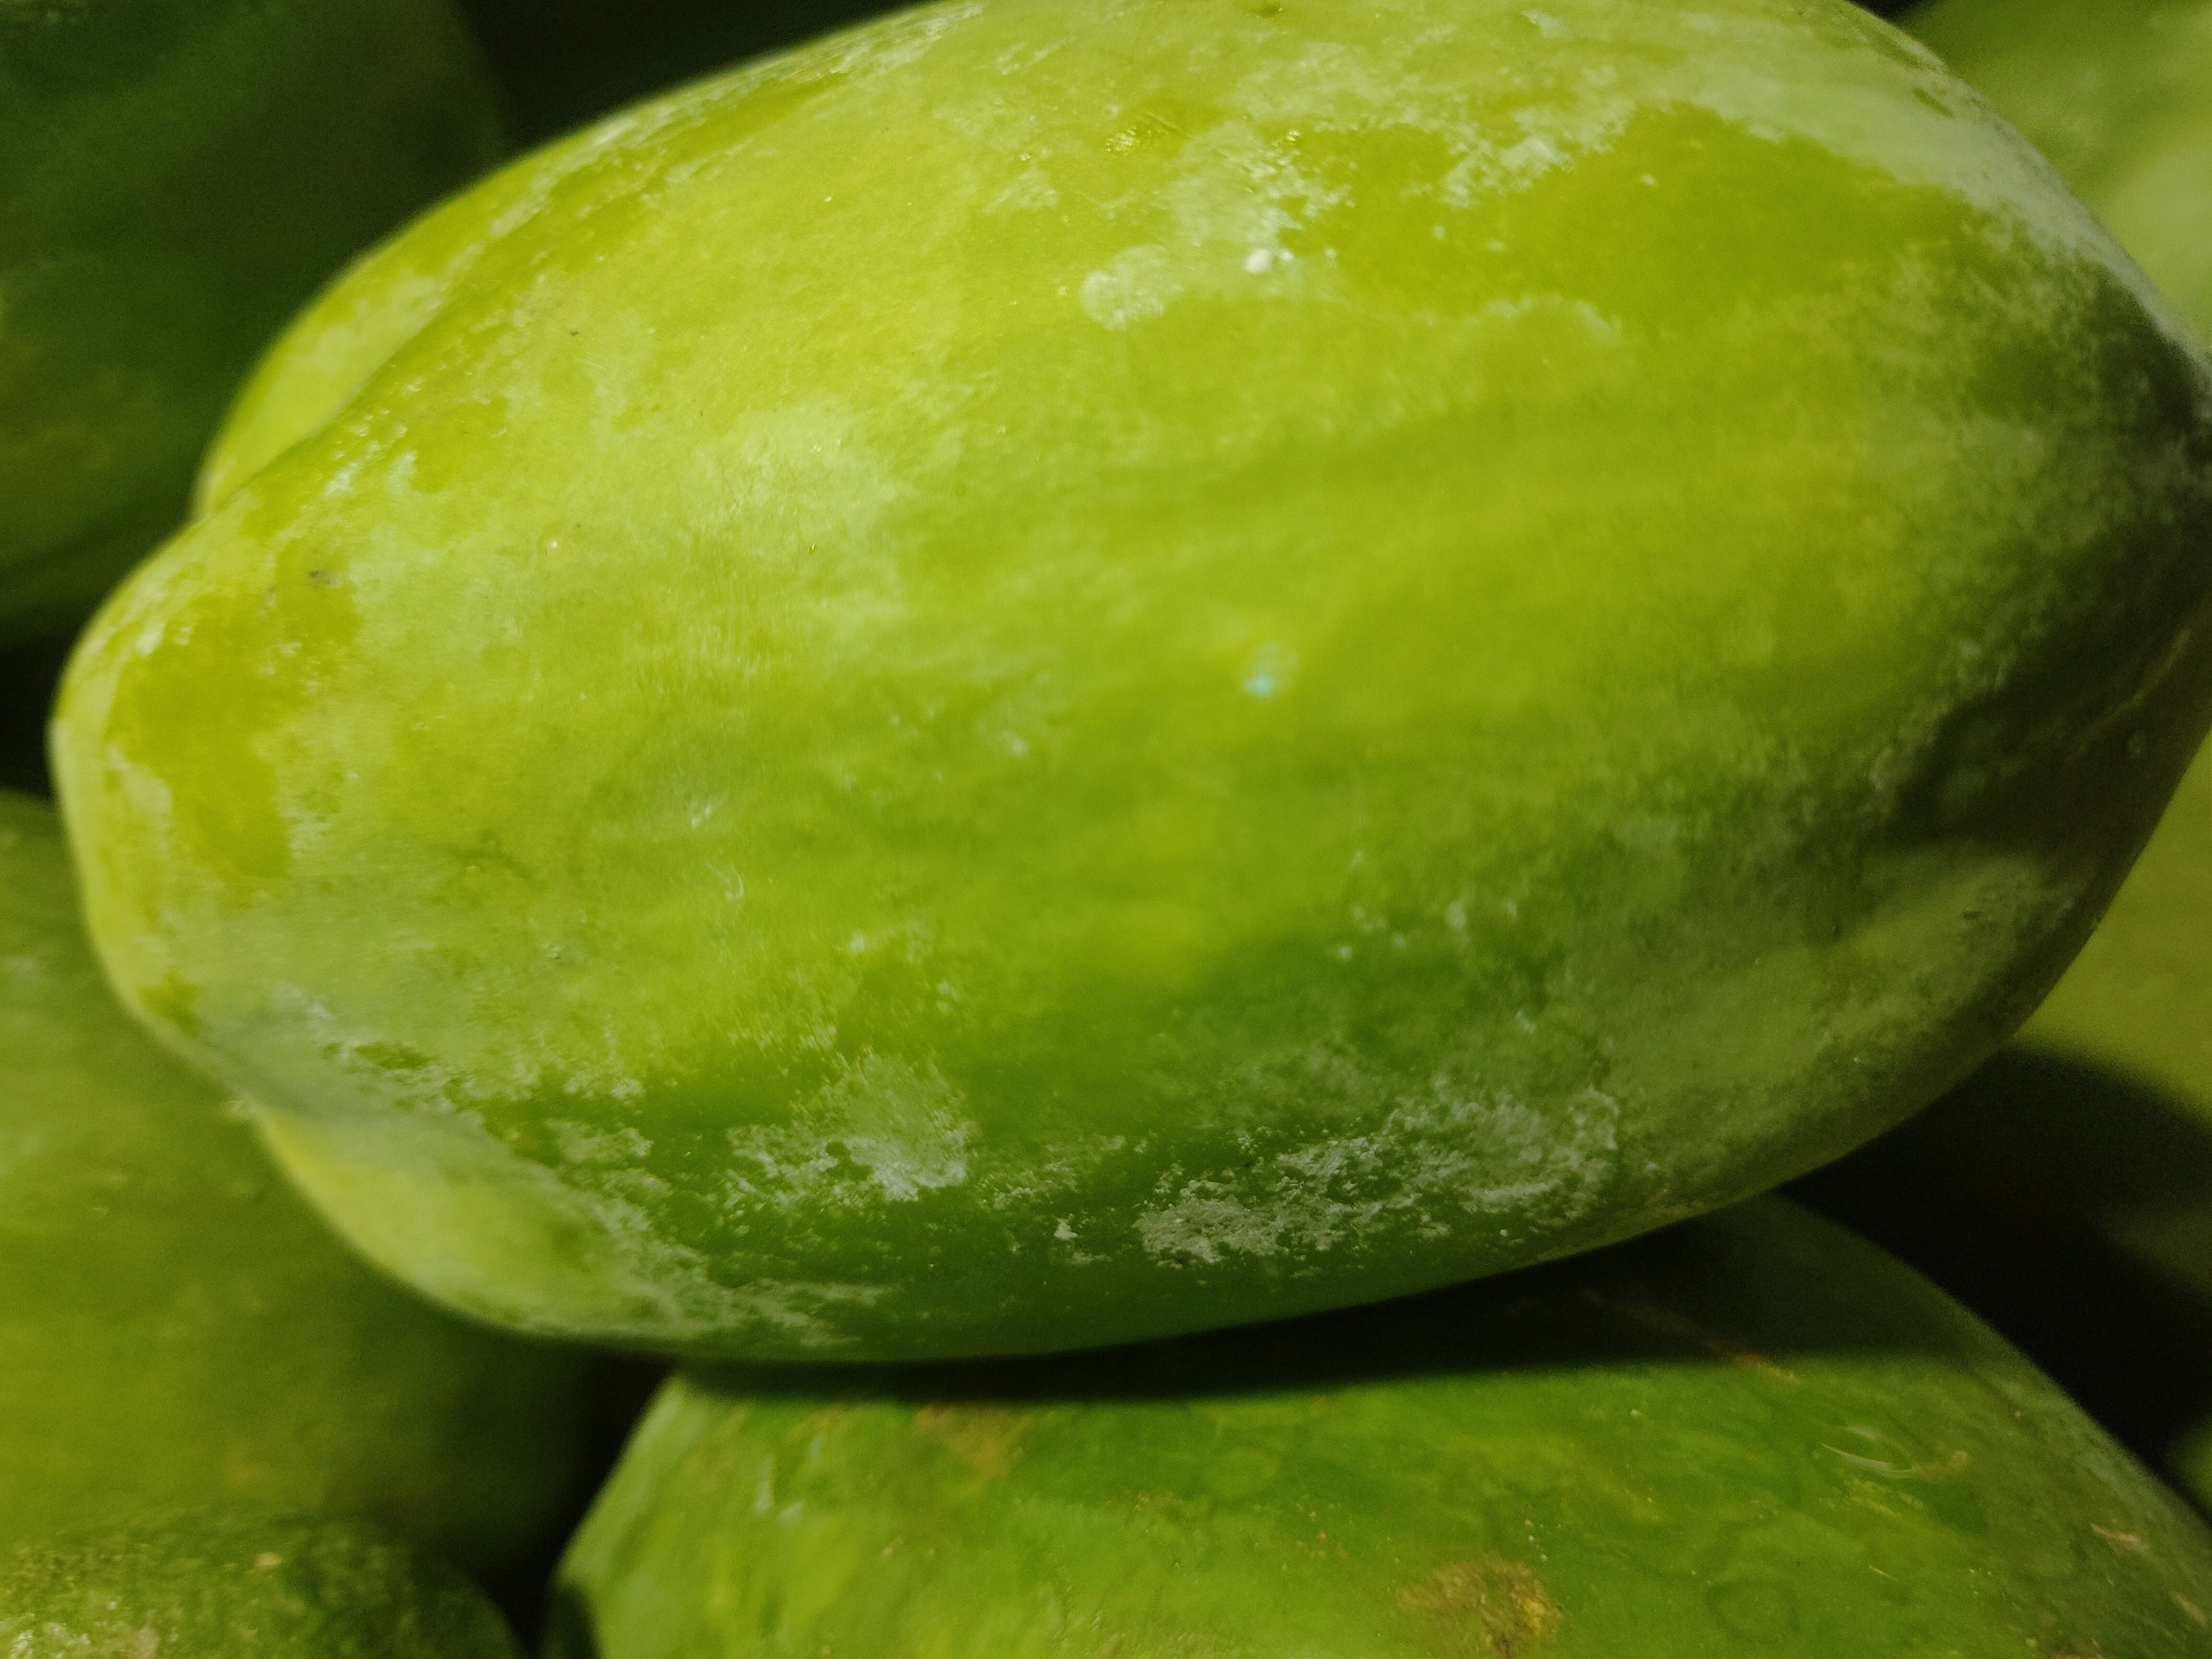
Label: Carica Papaya